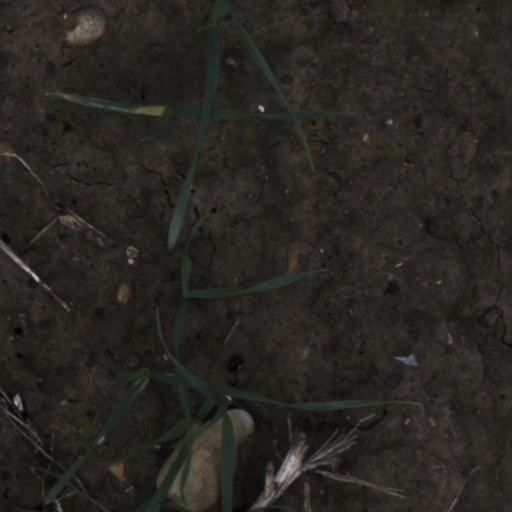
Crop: wheat